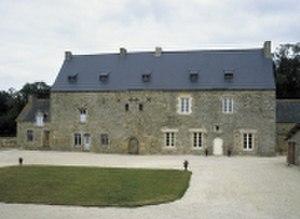
Manoir du Grand Gardisseul This building is indexed in the Base Mérimée, a database of architectural heritage maintained by the French Ministry of Culture,
Plestan [pletɑ̃] est une commune française située dans le département des Côtes-d'Armor, en région Bretagne.